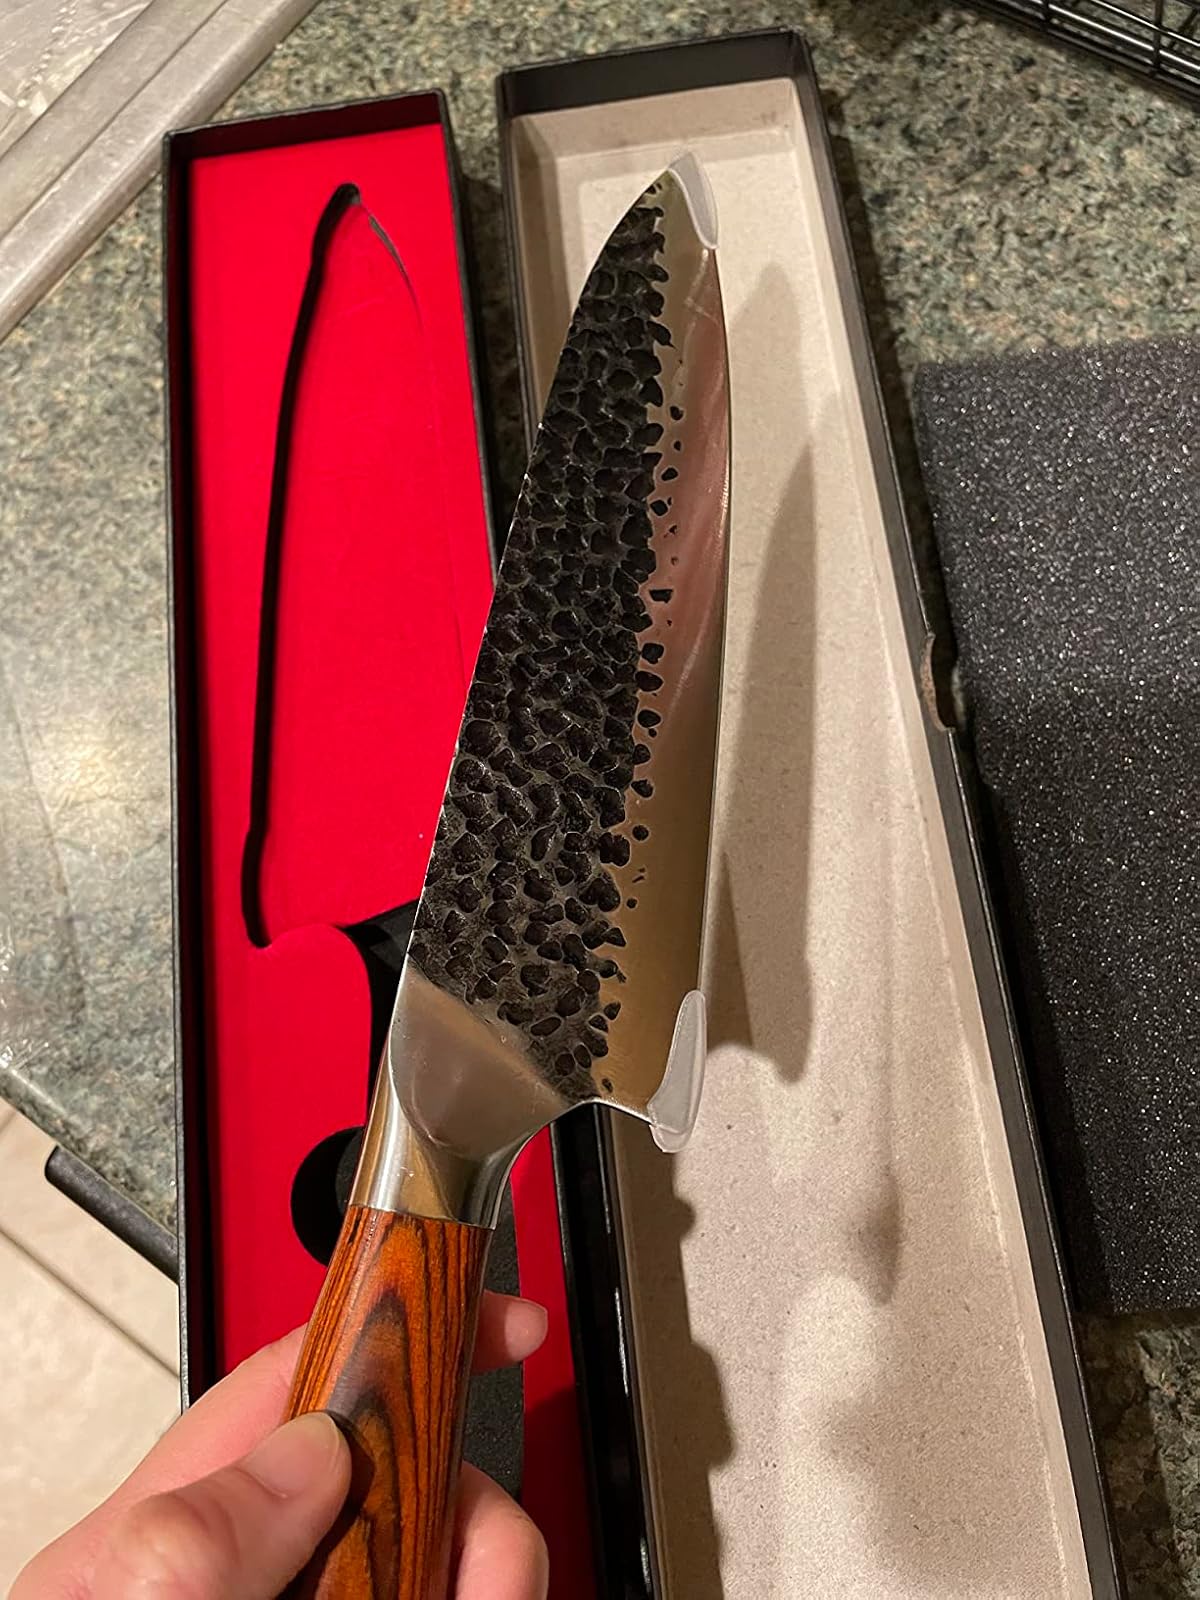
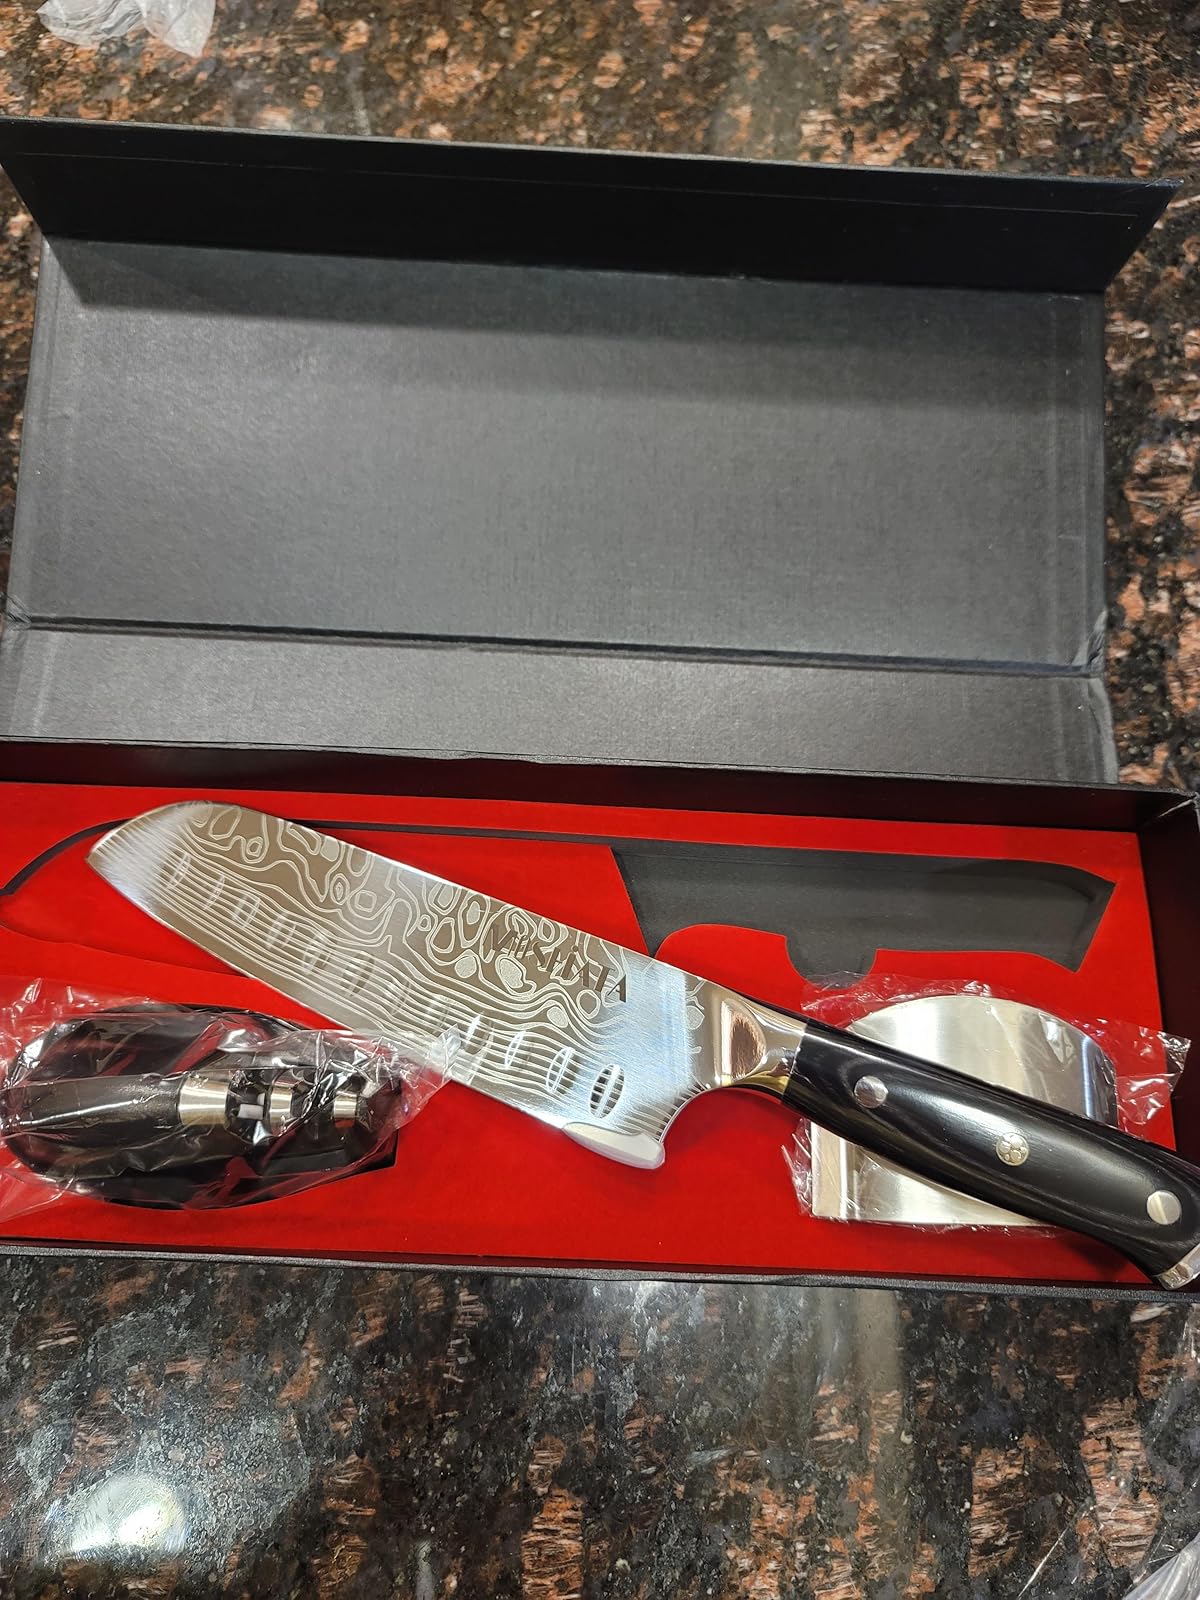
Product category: items_knife
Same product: no